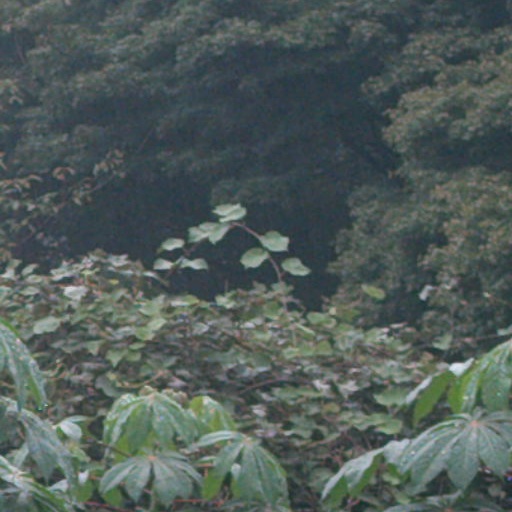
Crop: cassava